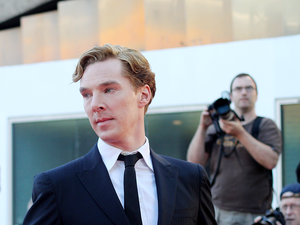
Benedict Cumberbatch est un acteur et producteur de cinéma britannique, né le 19 juillet 1976 à Hammersmith.